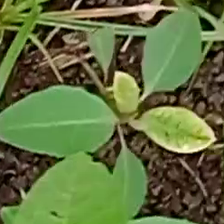
Weed species: Moti_dudhi(Euphorbia_geneculata_L)